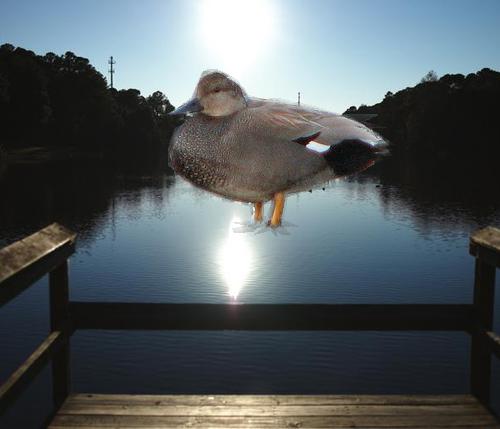
Bird species: Gadwall
Bird type: waterbird
Background: water